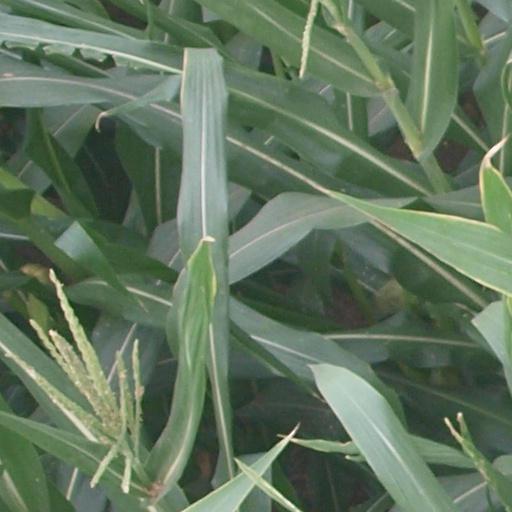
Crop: maize; corn